Modern girl

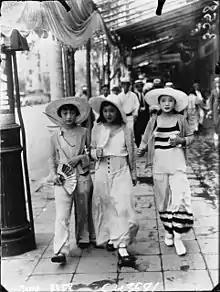
Modern girls wearing "Beach Pajama" style clothing walking down Ginza in 1928

(also shortened to ) were Japanese women who followed Westernized fashions and lifestyles in the period after World War I.